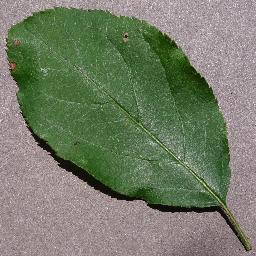
Label: Apple___Black_rot